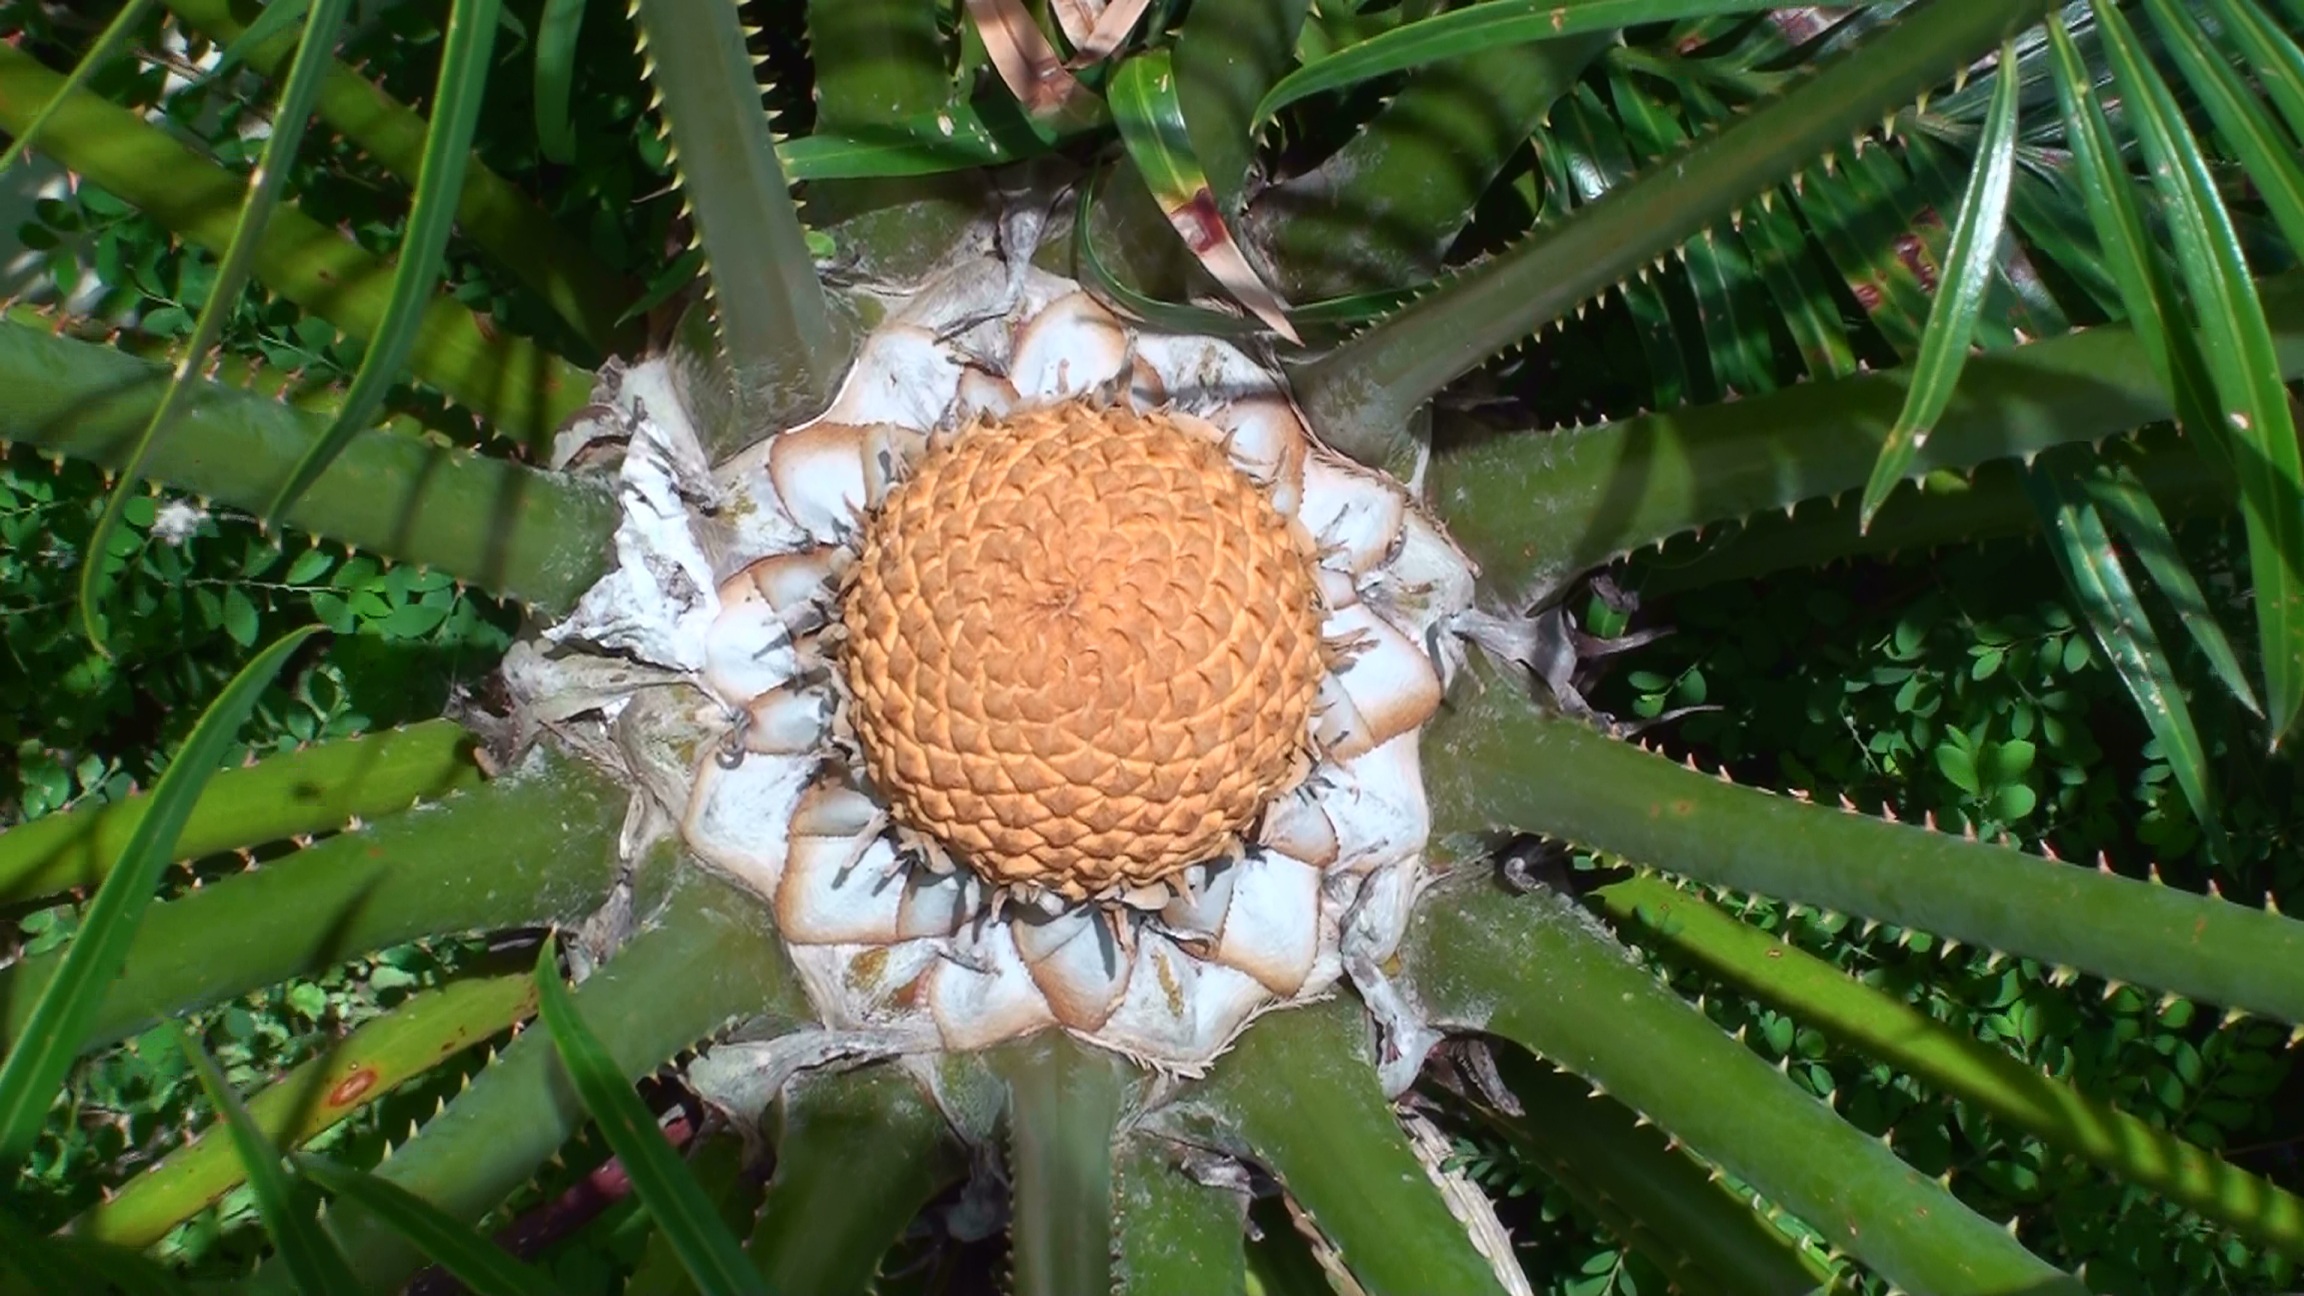
plant, flower, produce, cone, botany, flora, botanical, fauna, australia, cycad, flowering plant, daisy family, land plant, arecales, cycad cone